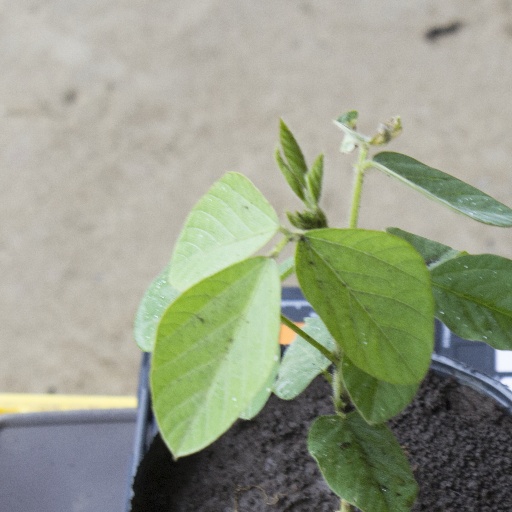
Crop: soybean